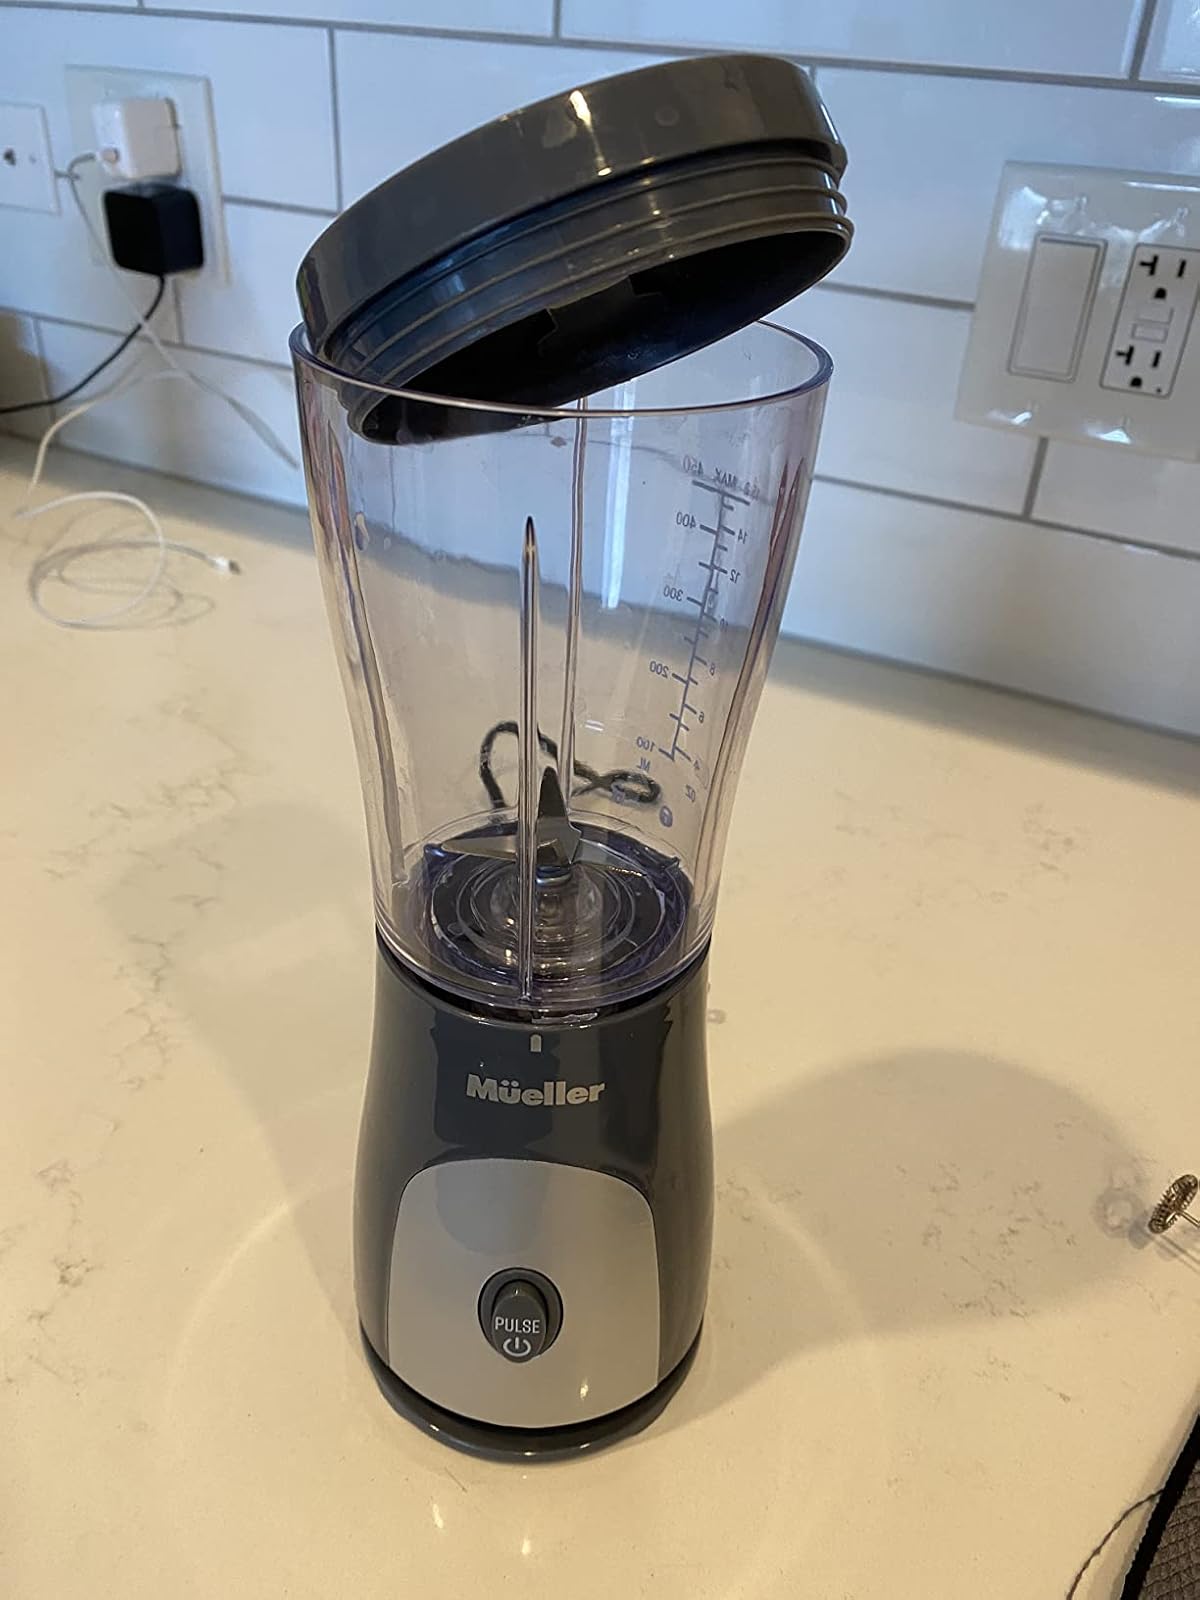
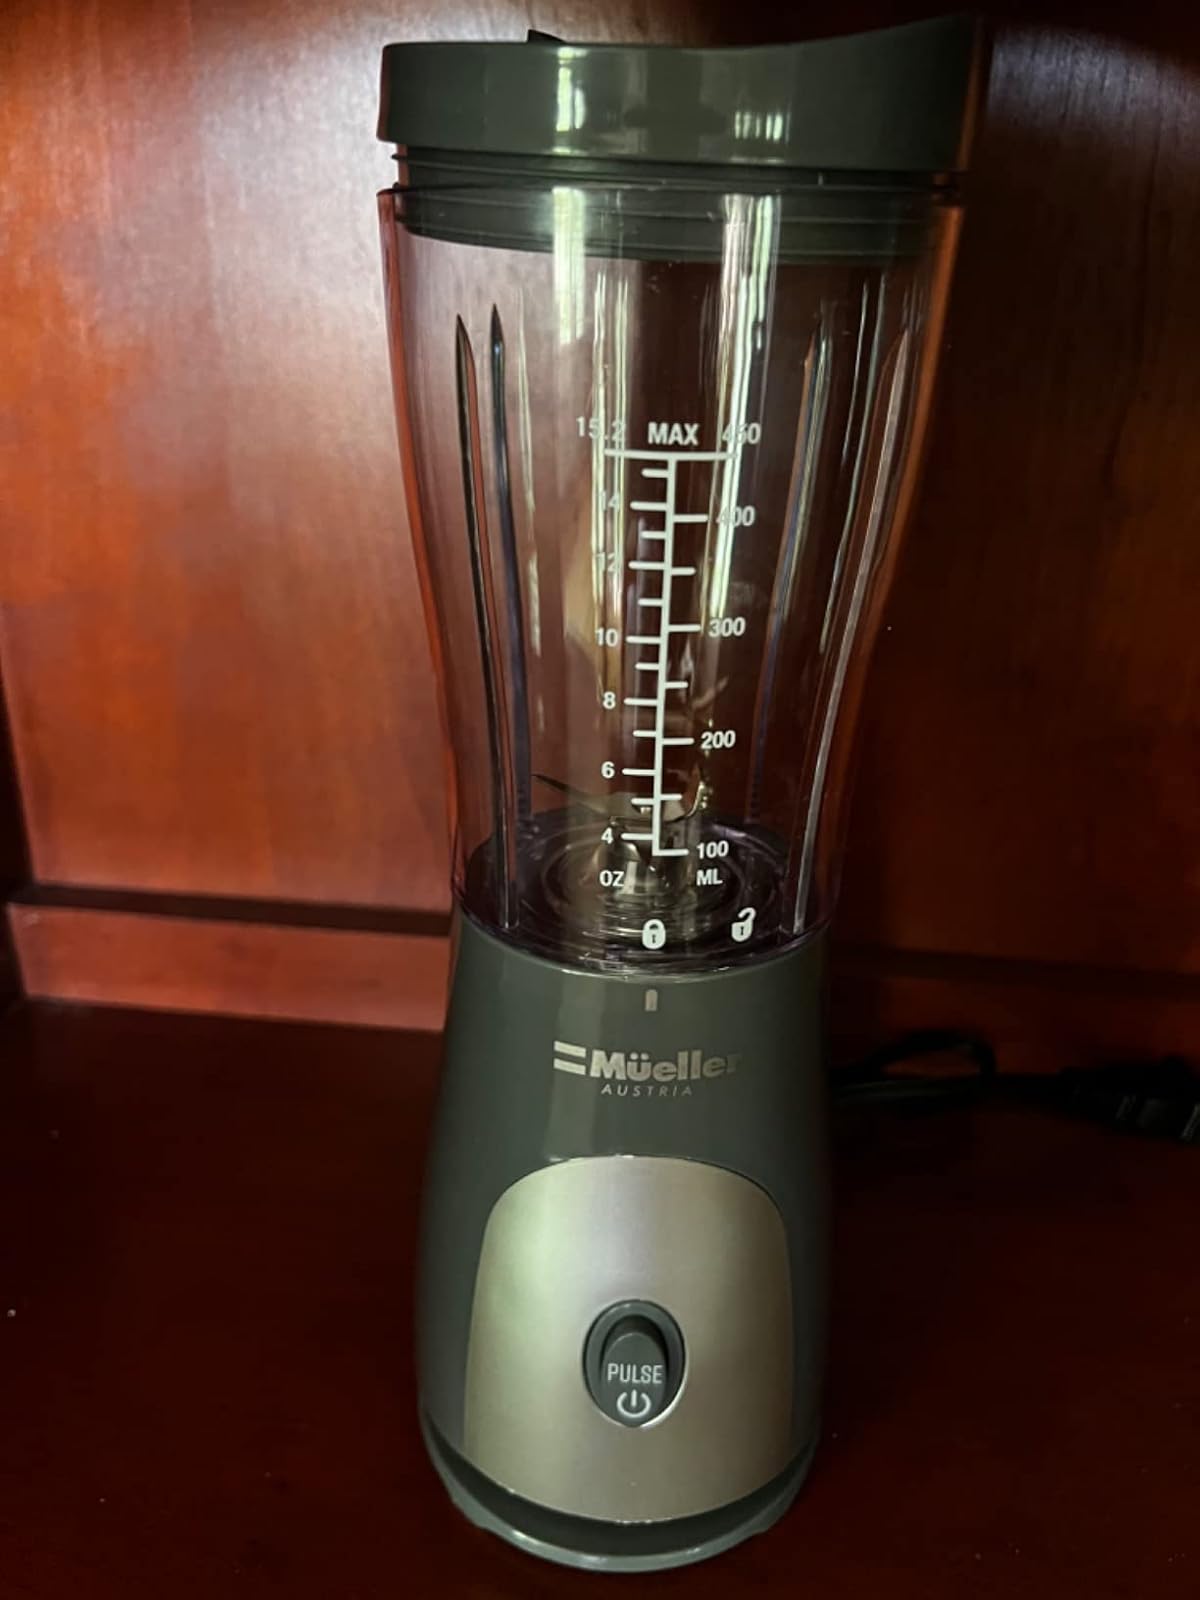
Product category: items_blender
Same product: yes